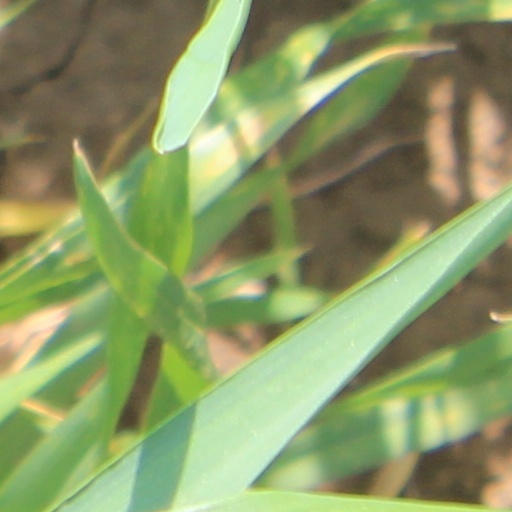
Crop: wheat